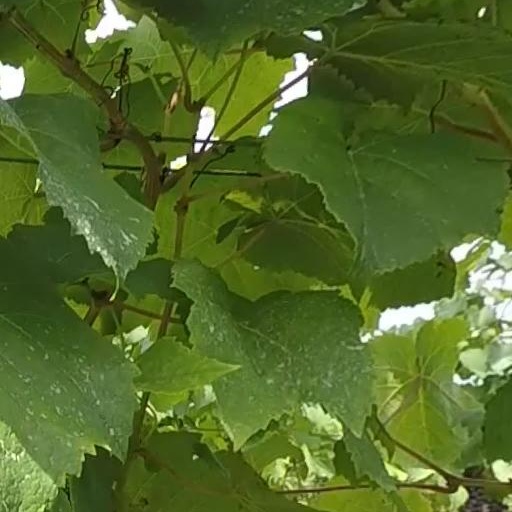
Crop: grape